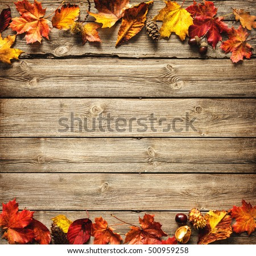
vintage autumn border from fallen leaves and fruits on the old wooden table .